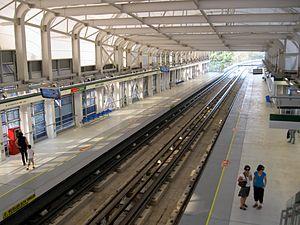
Monte Tabor est une station de la Ligne 5 du métro de Santiago, dans le commune de Maipú.